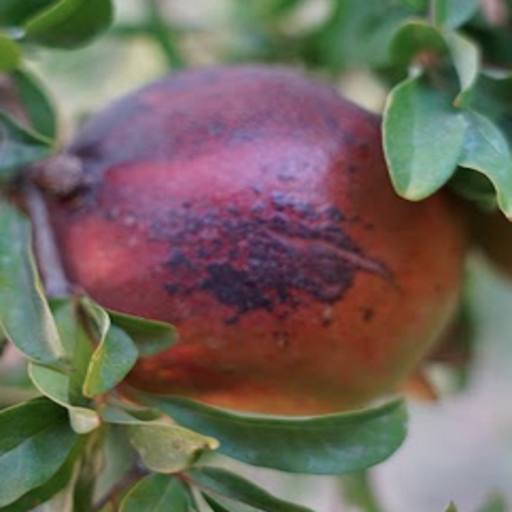
Label: Sunburn